Scarface (1983 film)

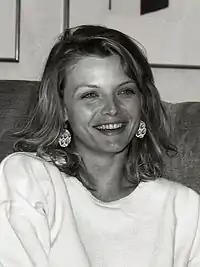
Michelle Pfeiffer was an almost unknown actress when she appeared in "Scarface", and both star Al Pacino and director Brian De Palma initially argued against her casting.

Pacino worked with experts in knife combat, trainers and boxer Roberto Durán to attain the body type that he wanted for the role. Durán also helped inspire the character, who had "a certain lion in him", according to Pacino. Meryl Streep's immigrant character in "Sophie's Choice" (1982) also influenced Pacino's portrayal of Tony Montana. Bauer and a dialect coach helped him learn aspects of the Cuban Spanish language and pronunciation.